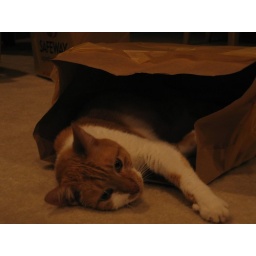
Classic - cat in a paper bag